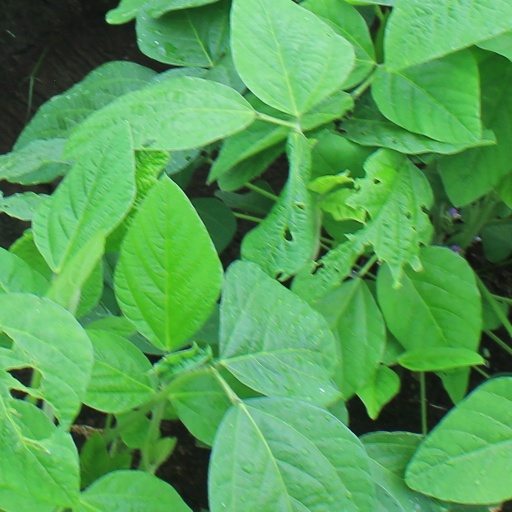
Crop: soybean